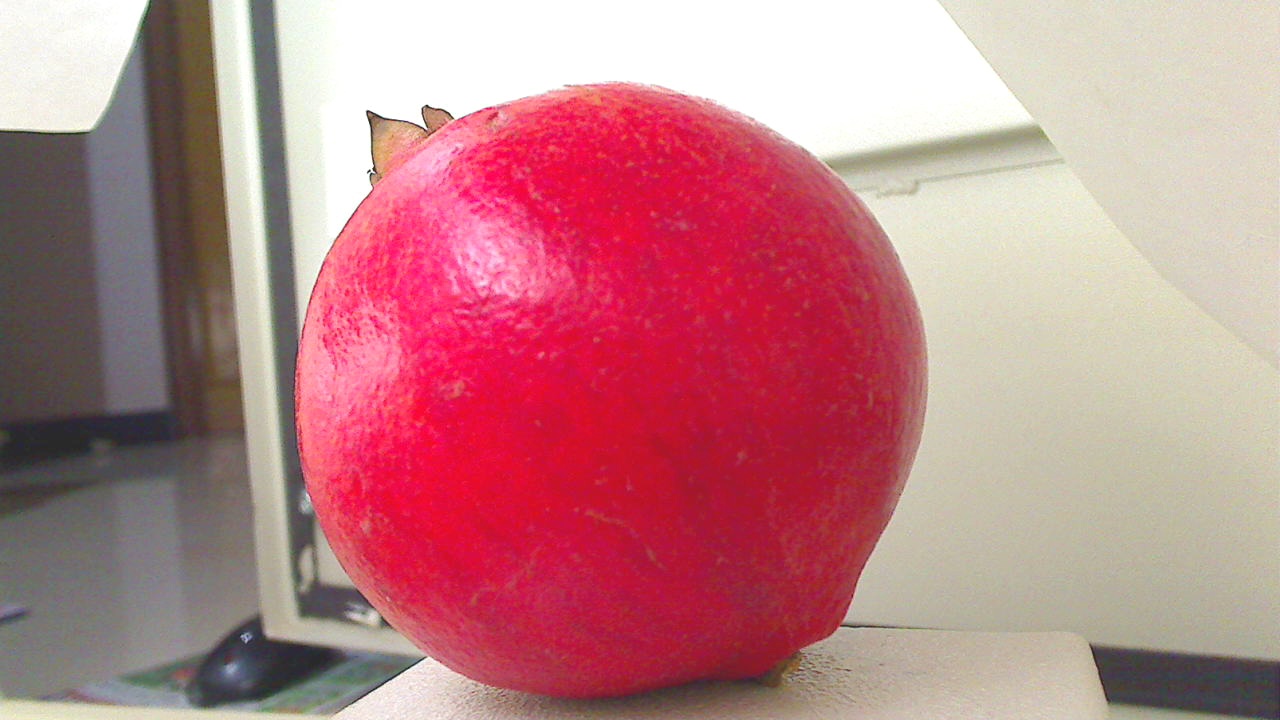
Grade: grade-1
Quality: quality-1